Jacques Marquette

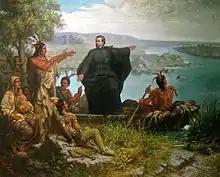
"Pere Marquette and the Indians" [at the Mississippi River], oil painting (1869) by Wilhelm Lamprecht (1838–1906), at Marquette University

Marquette's request to take a leave from missionary work to explore the great river was granted in 1673. Marquette joined the expedition of Louis Jolliet, a French-Canadian explorer. They departed from Saint Ignace on May 17, with two canoes and five voyageurs of French-Indian ancestry. Four of these are known to be: Jacques Largillier, Jean Plattier, Pierre Moreau, and Jean Tiberge. They travelled through Lake Huron and Lake Michigan and into Green Bay.